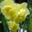
Label: tulip